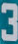
Number: 3